Hell on Wheels (TV series)

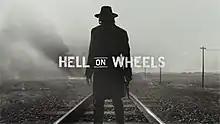

Hell on Wheels is an American Western television series about the construction of the first transcontinental railroad across the United States, which broadcast in the United States and Canada on the cable channel AMC, from November 6, 2011 to July 23, 2016. The series, which features Anson Mount, Colm Meaney, Common, and Dominique McElligott, chronicles the Union Pacific Railroad and its laborers, mercenaries, prostitutes, surveyors, and others who lived, worked, and died in the mobile encampment, called "Hell on Wheels", that followed the railhead west across the Great Plains.